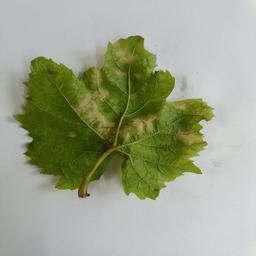
Label: Downy Mildew